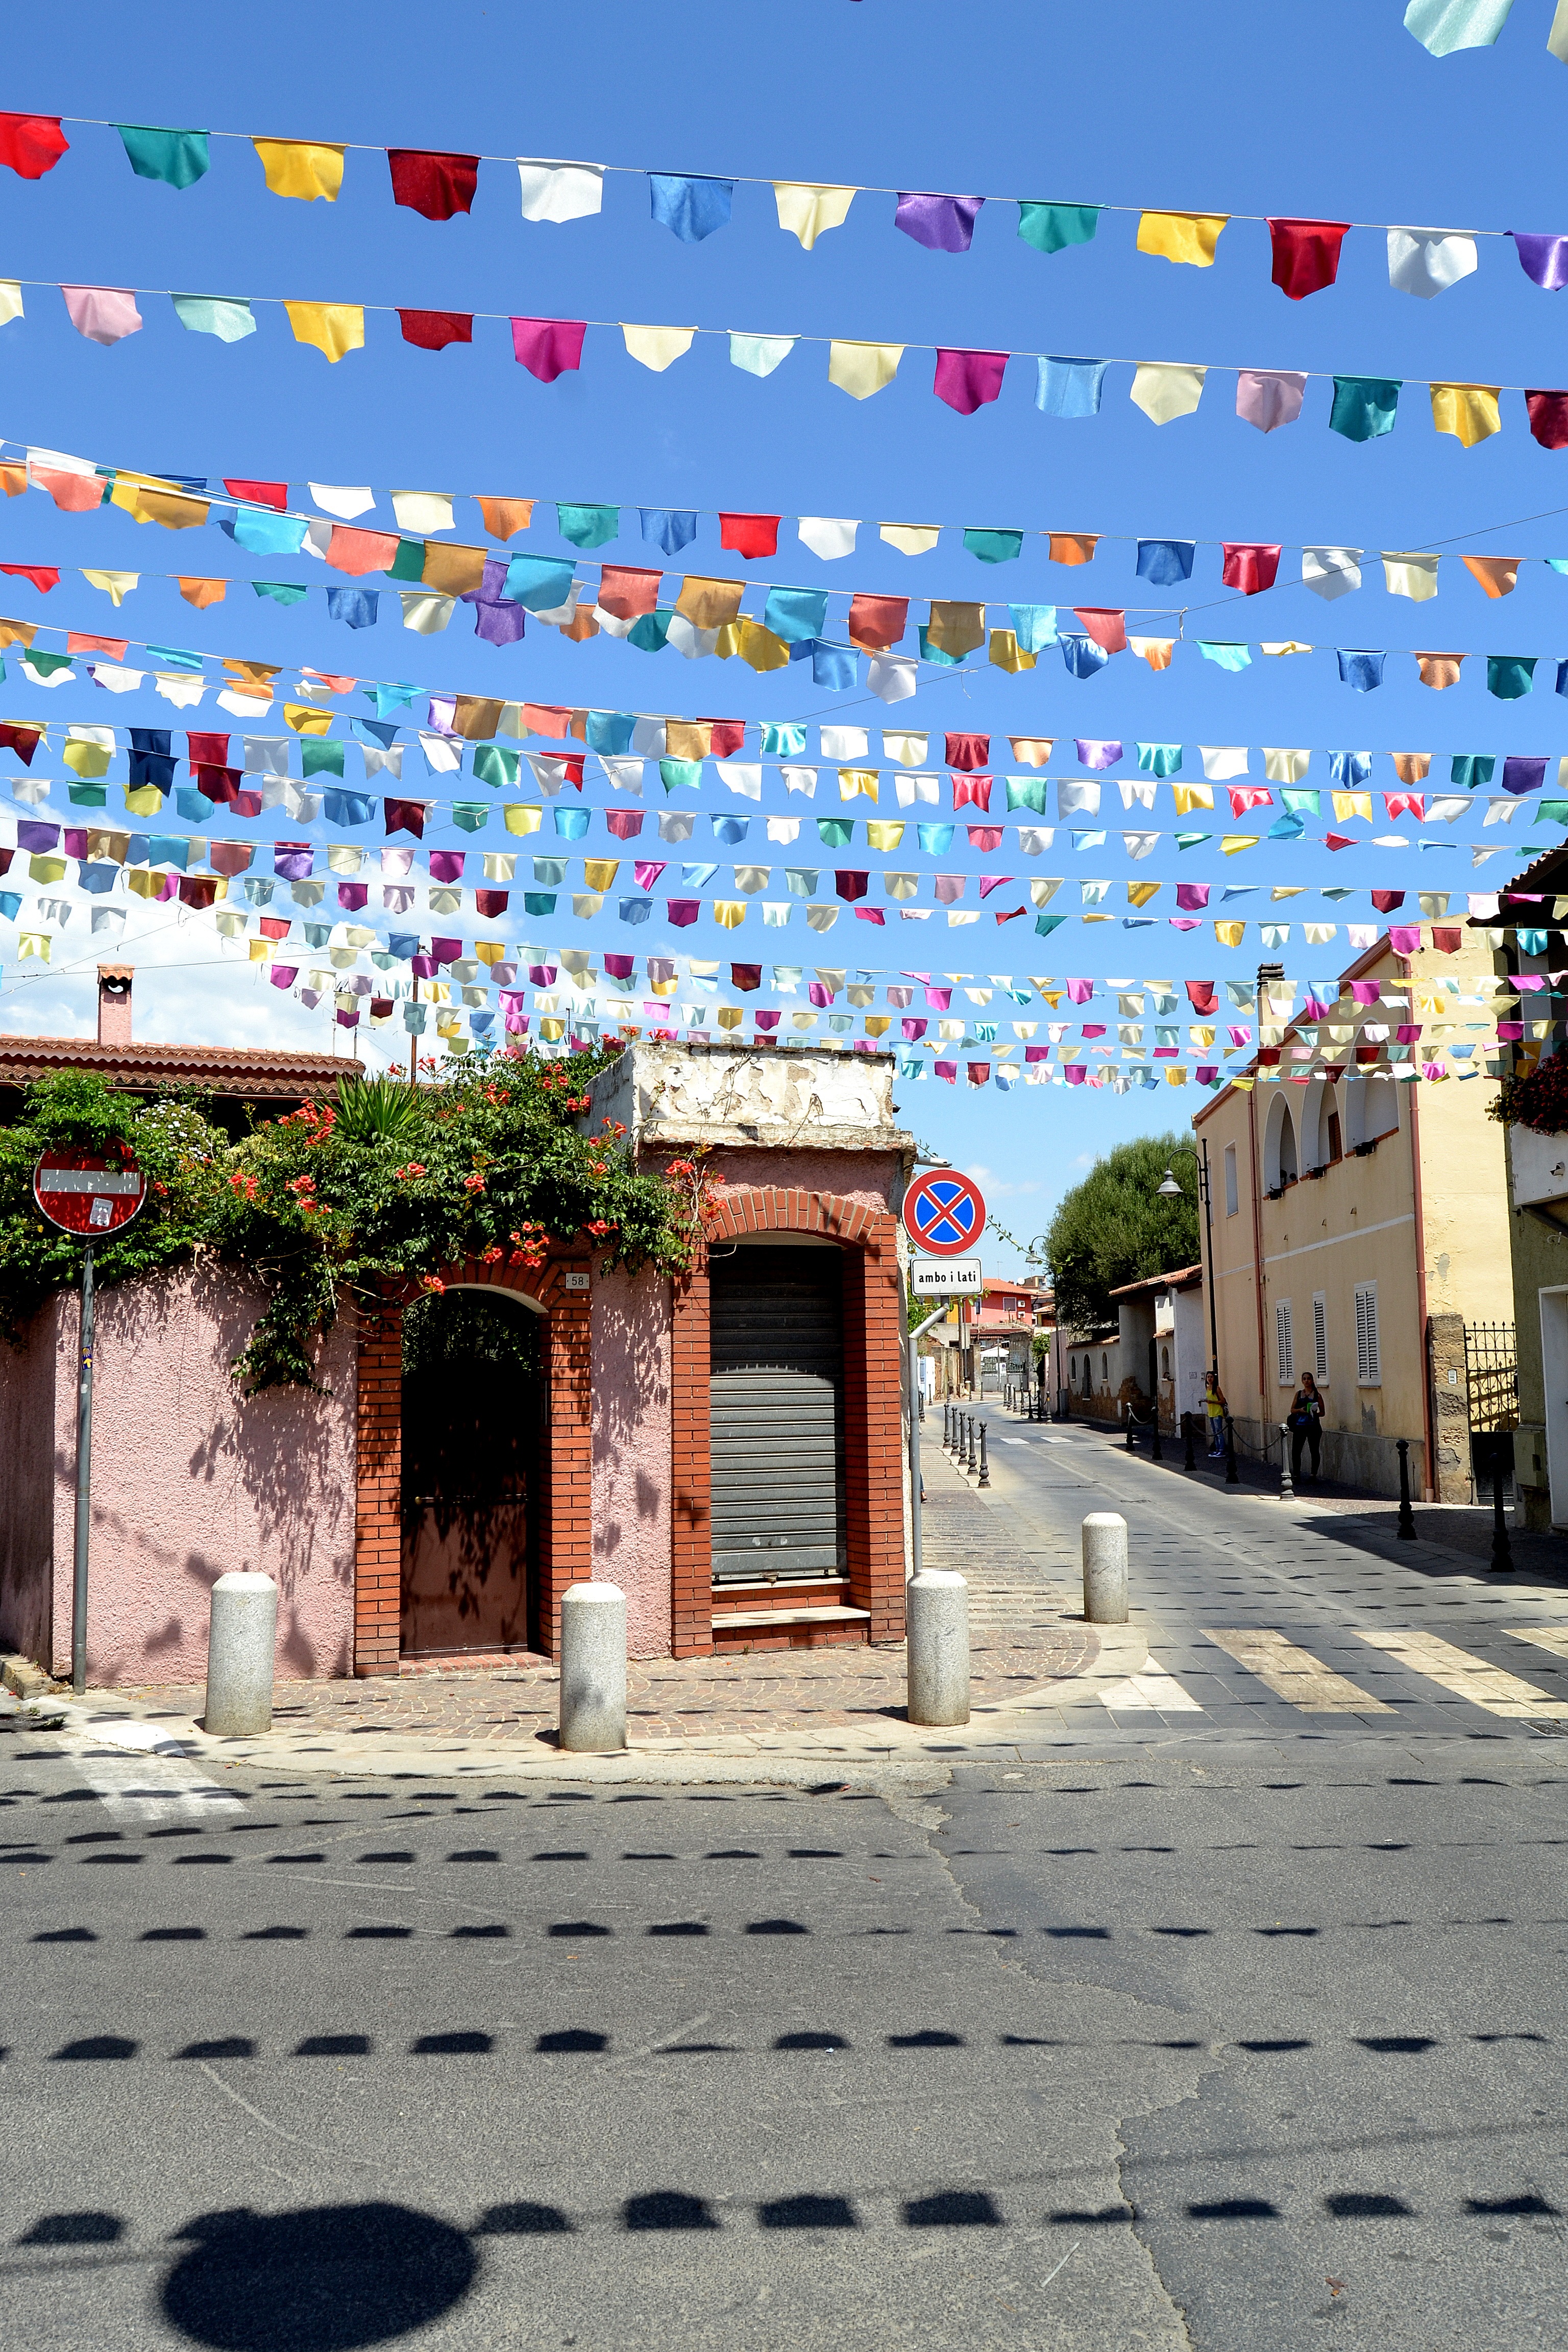
road, street, town, vacation, color, flags, pula sardinia